National Weather Service Los Angeles–Oxnard

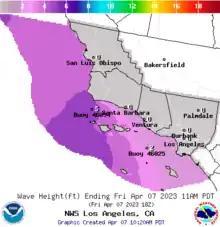
Wave height map created by National Weather Service Los Angeles showing jurisdiction on land (gray) and sea (purple)

The National Weather Service Los Angeles forecast office provides programming for eight NOAA Weather Radio stations.